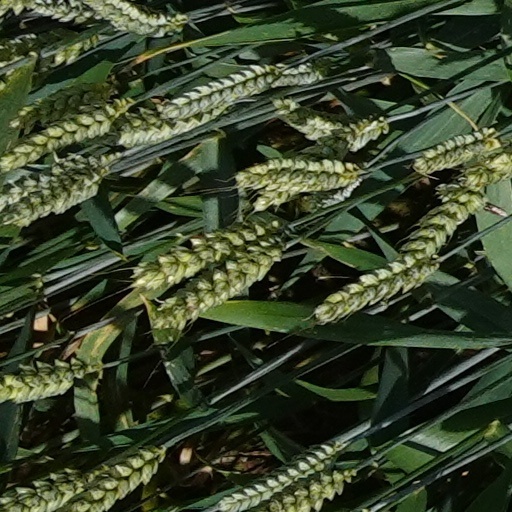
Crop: wheat